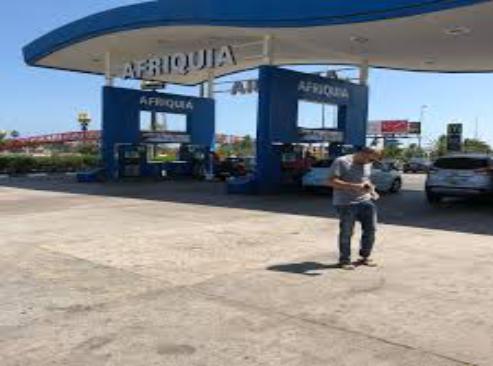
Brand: Afriquia
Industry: Others